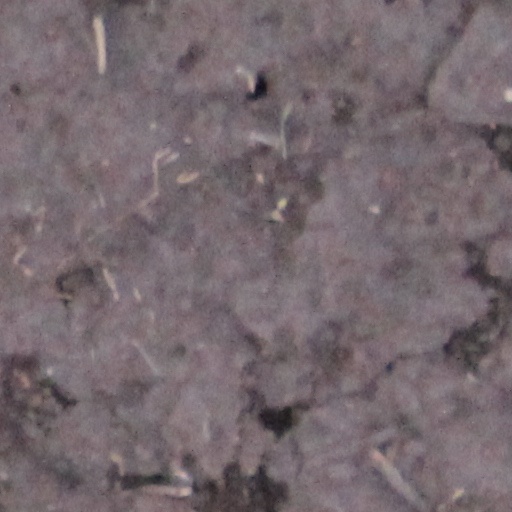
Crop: wheat